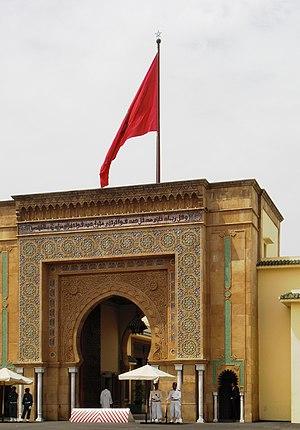
Entrée du palais royal à Rabat.